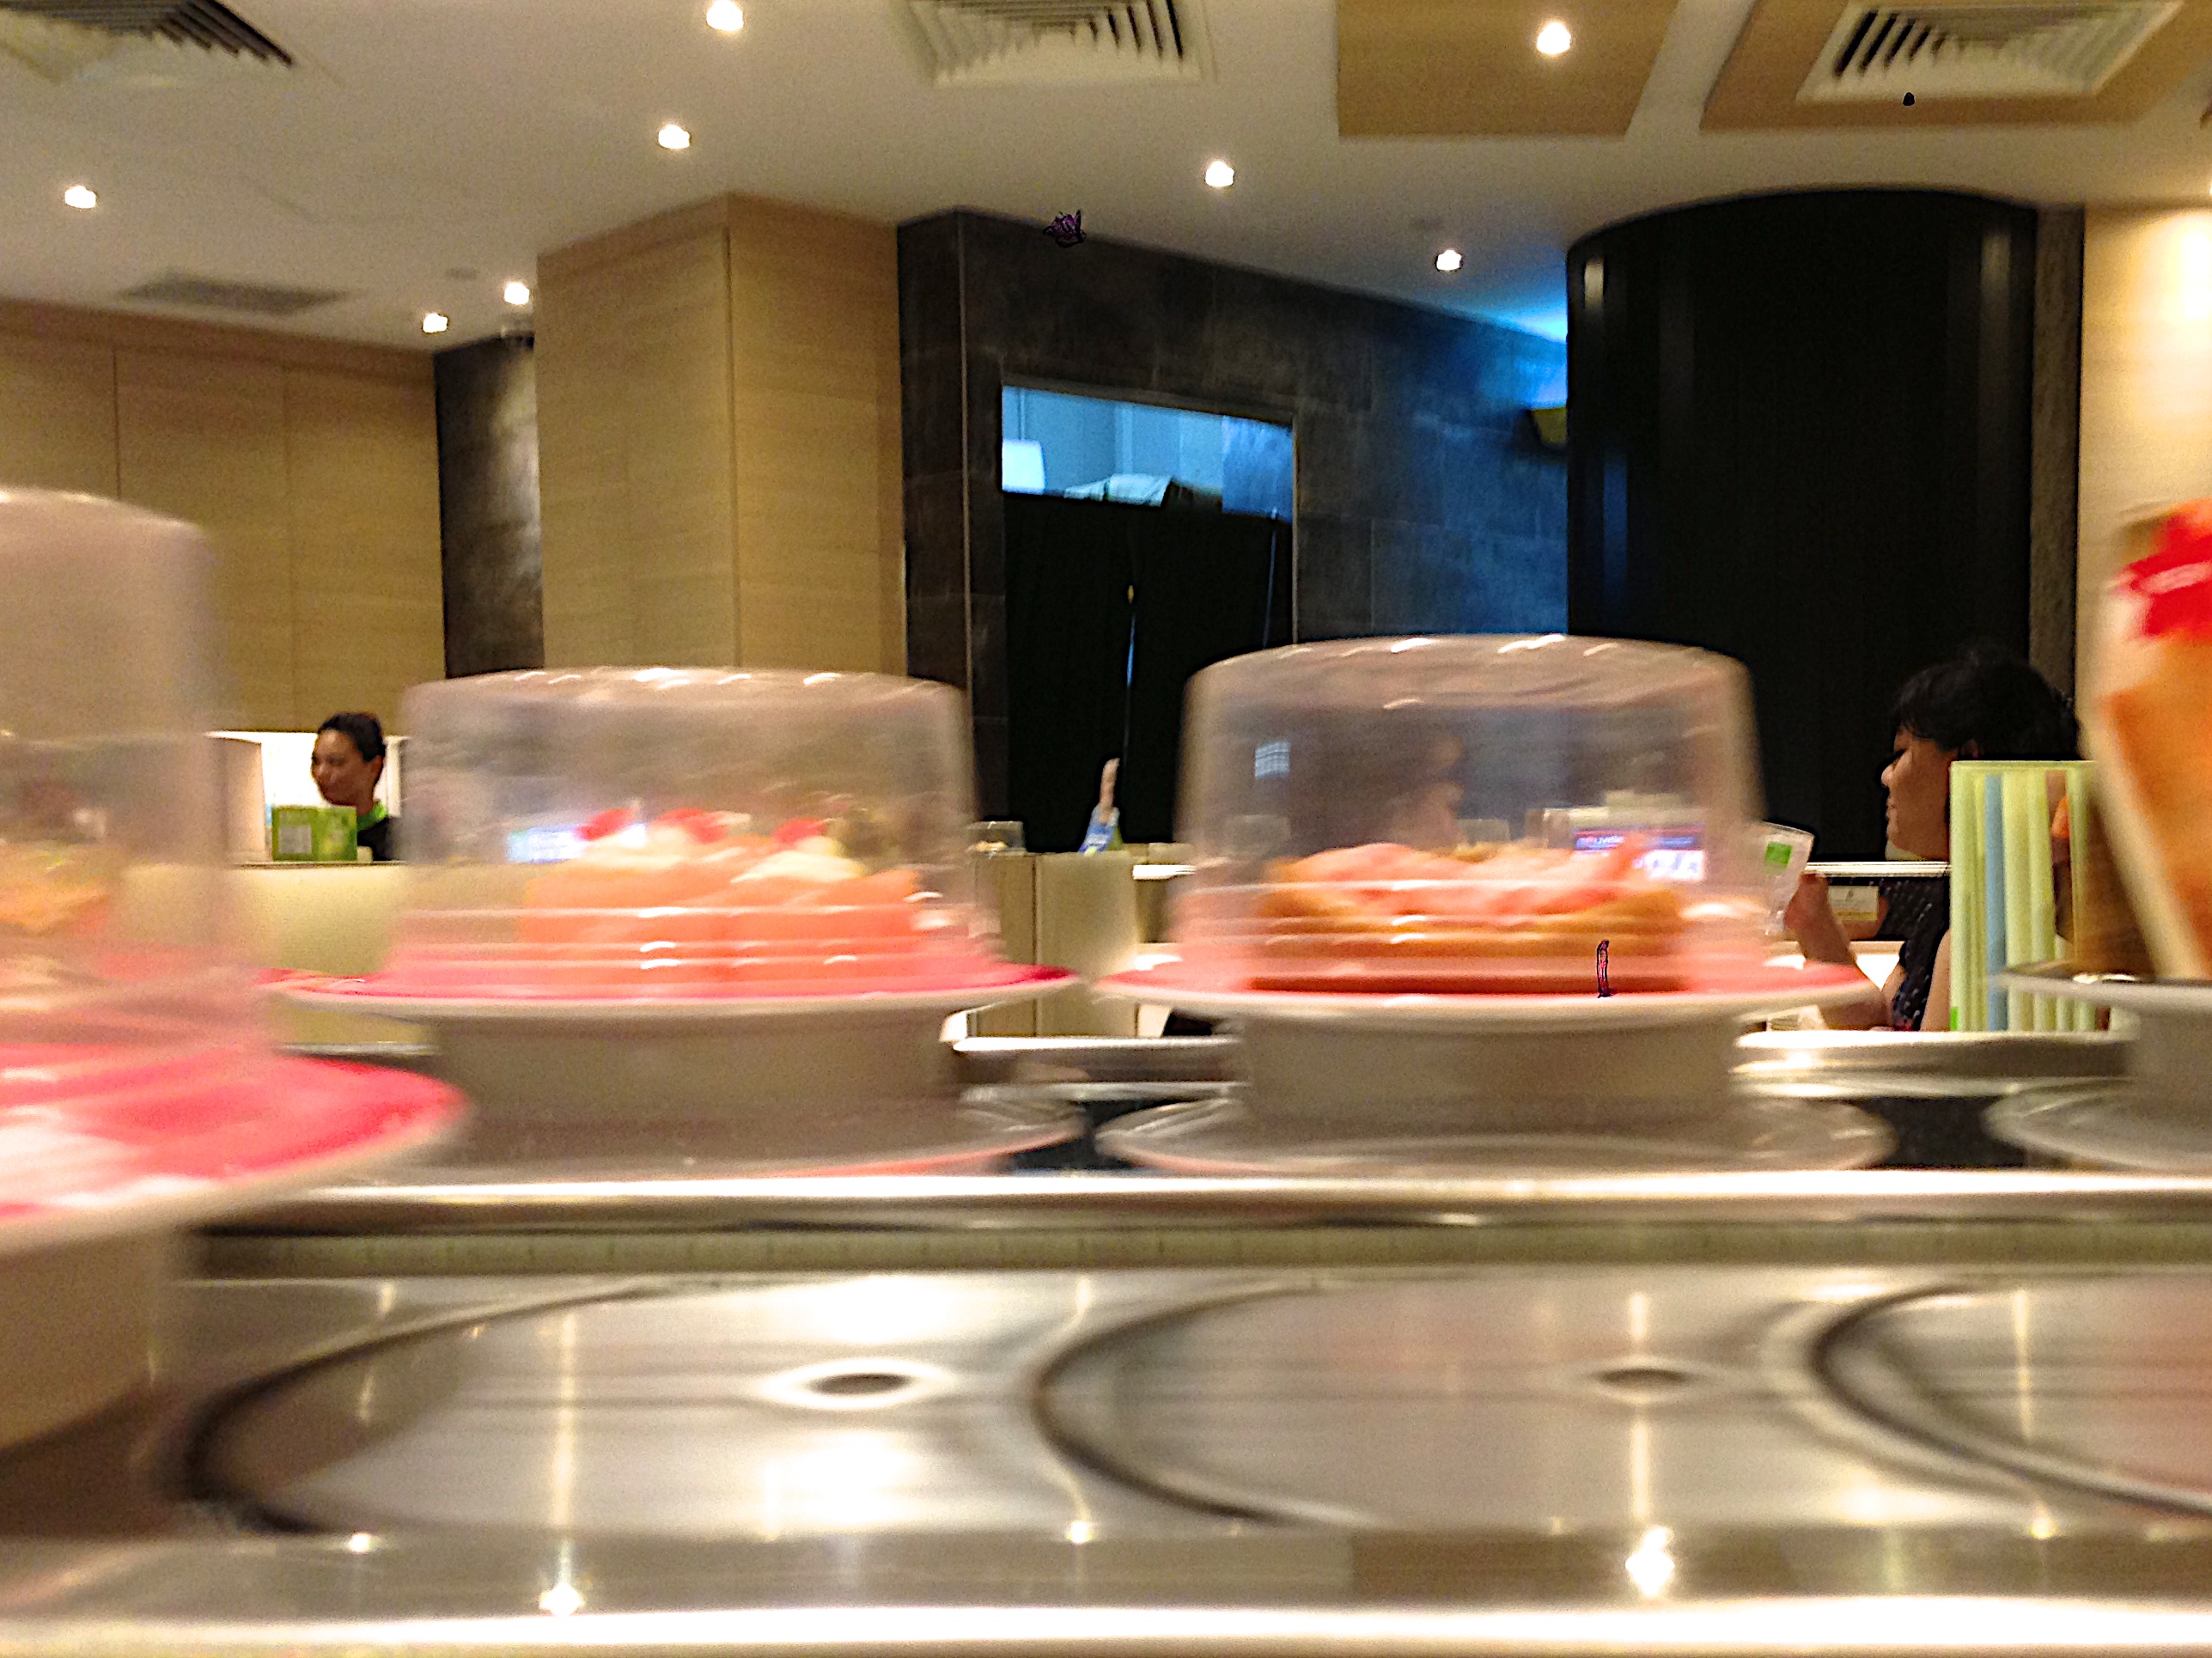
restaurant, meal, food, cuisine, buffet, brunch